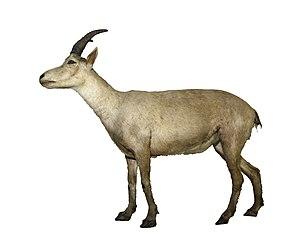
Spécimen naturalisé, Bouquetin des Pyrénées, dimensions